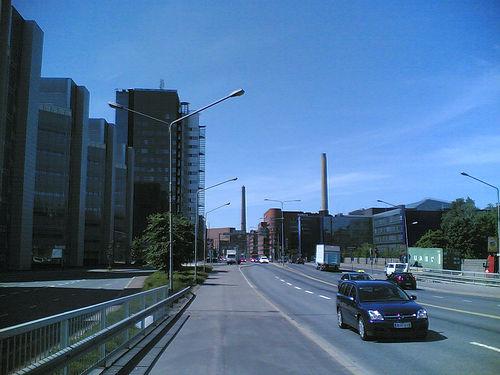
Weather: sun or clear